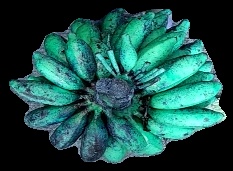
Variety: rasbale
Grade: grade3